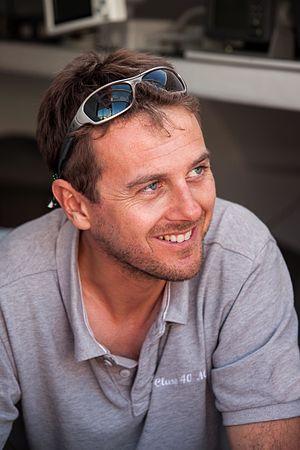
Stéphane Le Diraison - Skipper ingénieur
Stéphane Le Diraison, né le 5 juin 1976 à Hennebont, est un navigateur français, skipper du 60 pieds IMOCA Time For Oceans.